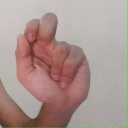
अक्षर: ढ